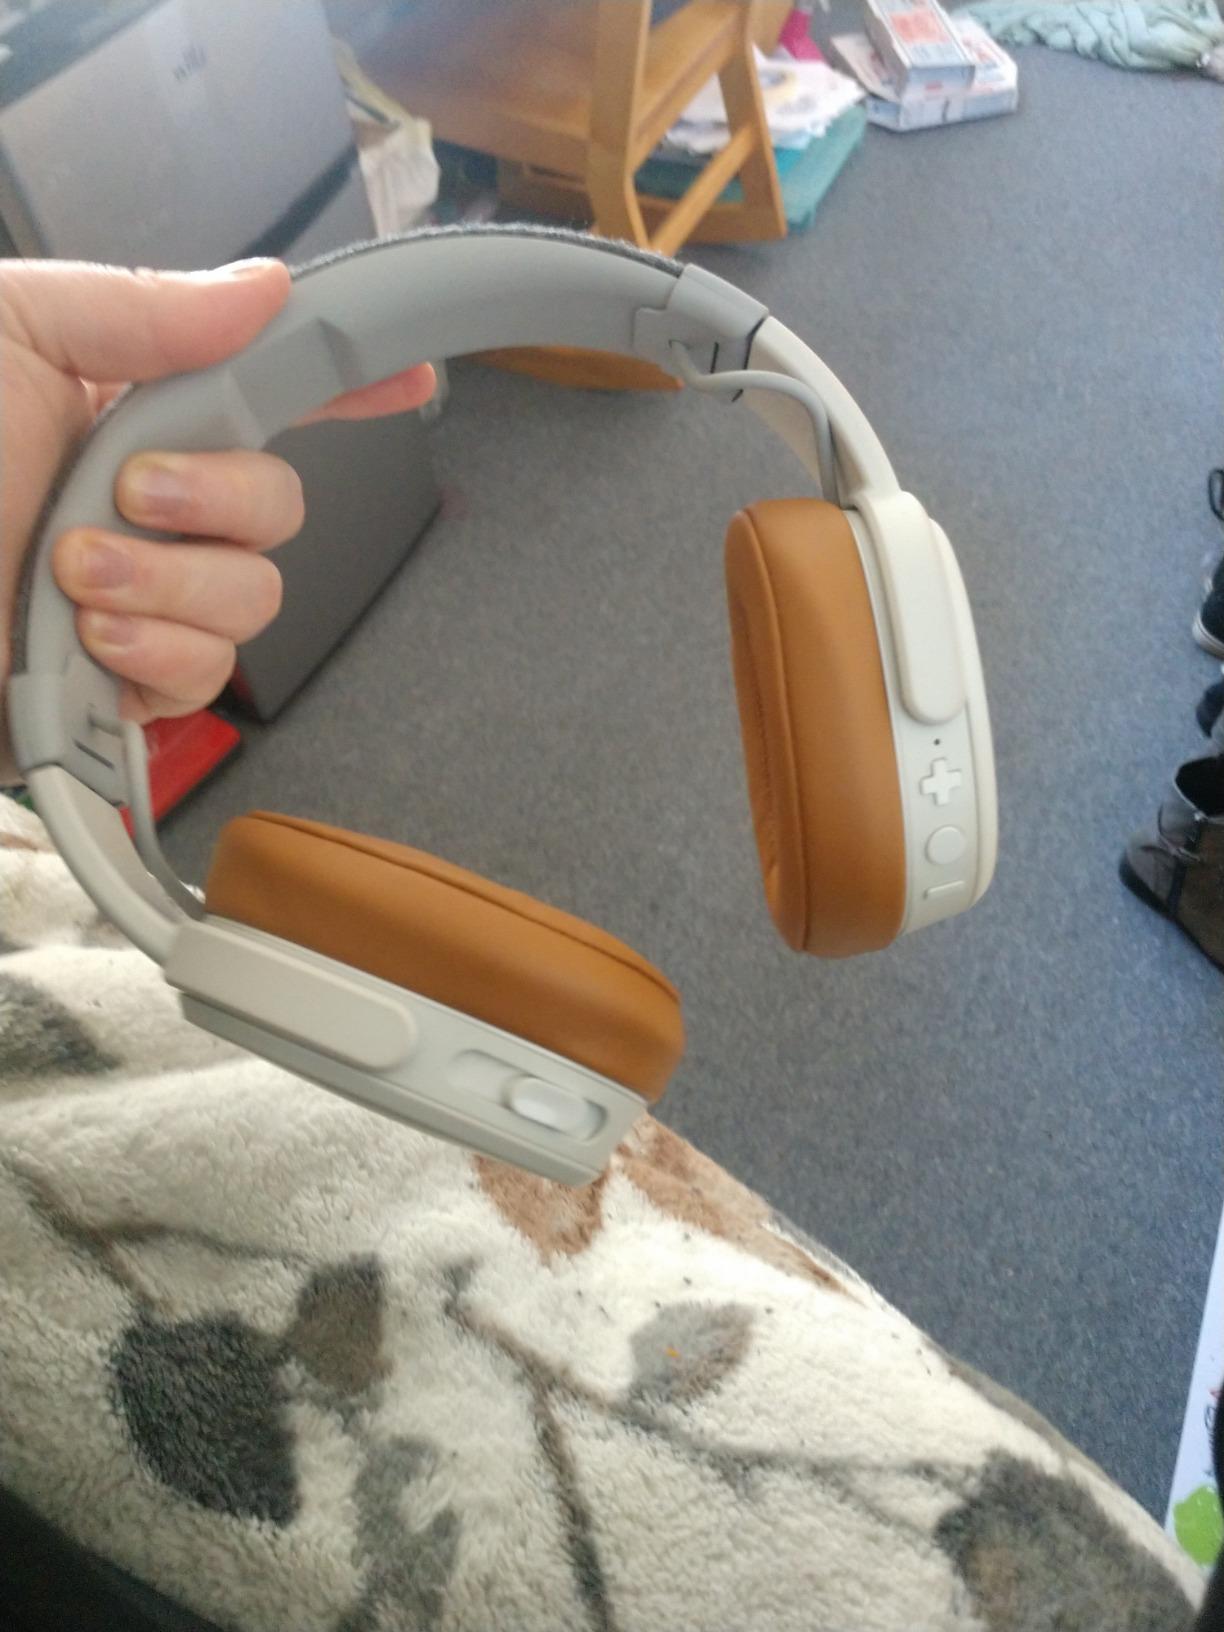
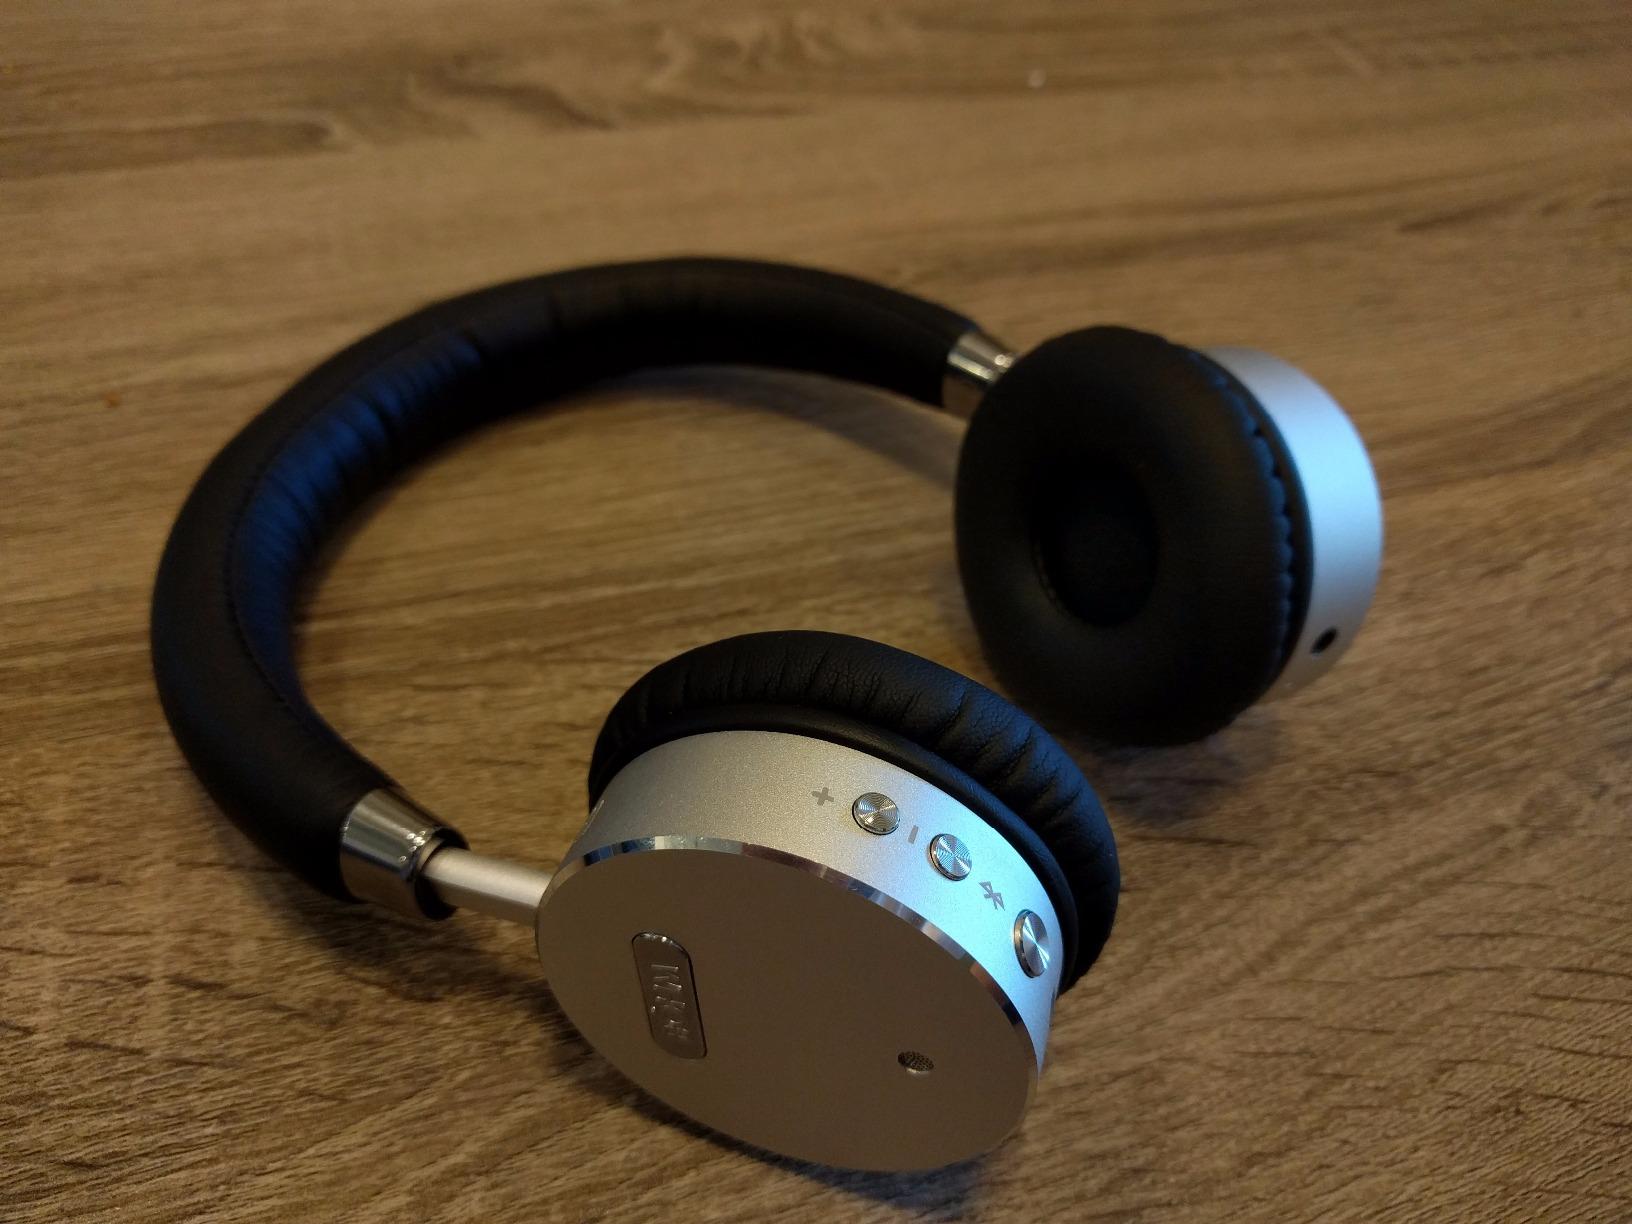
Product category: headphones
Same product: no